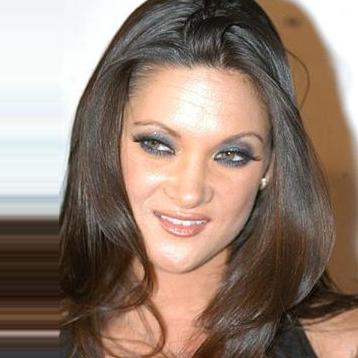
Age: 33